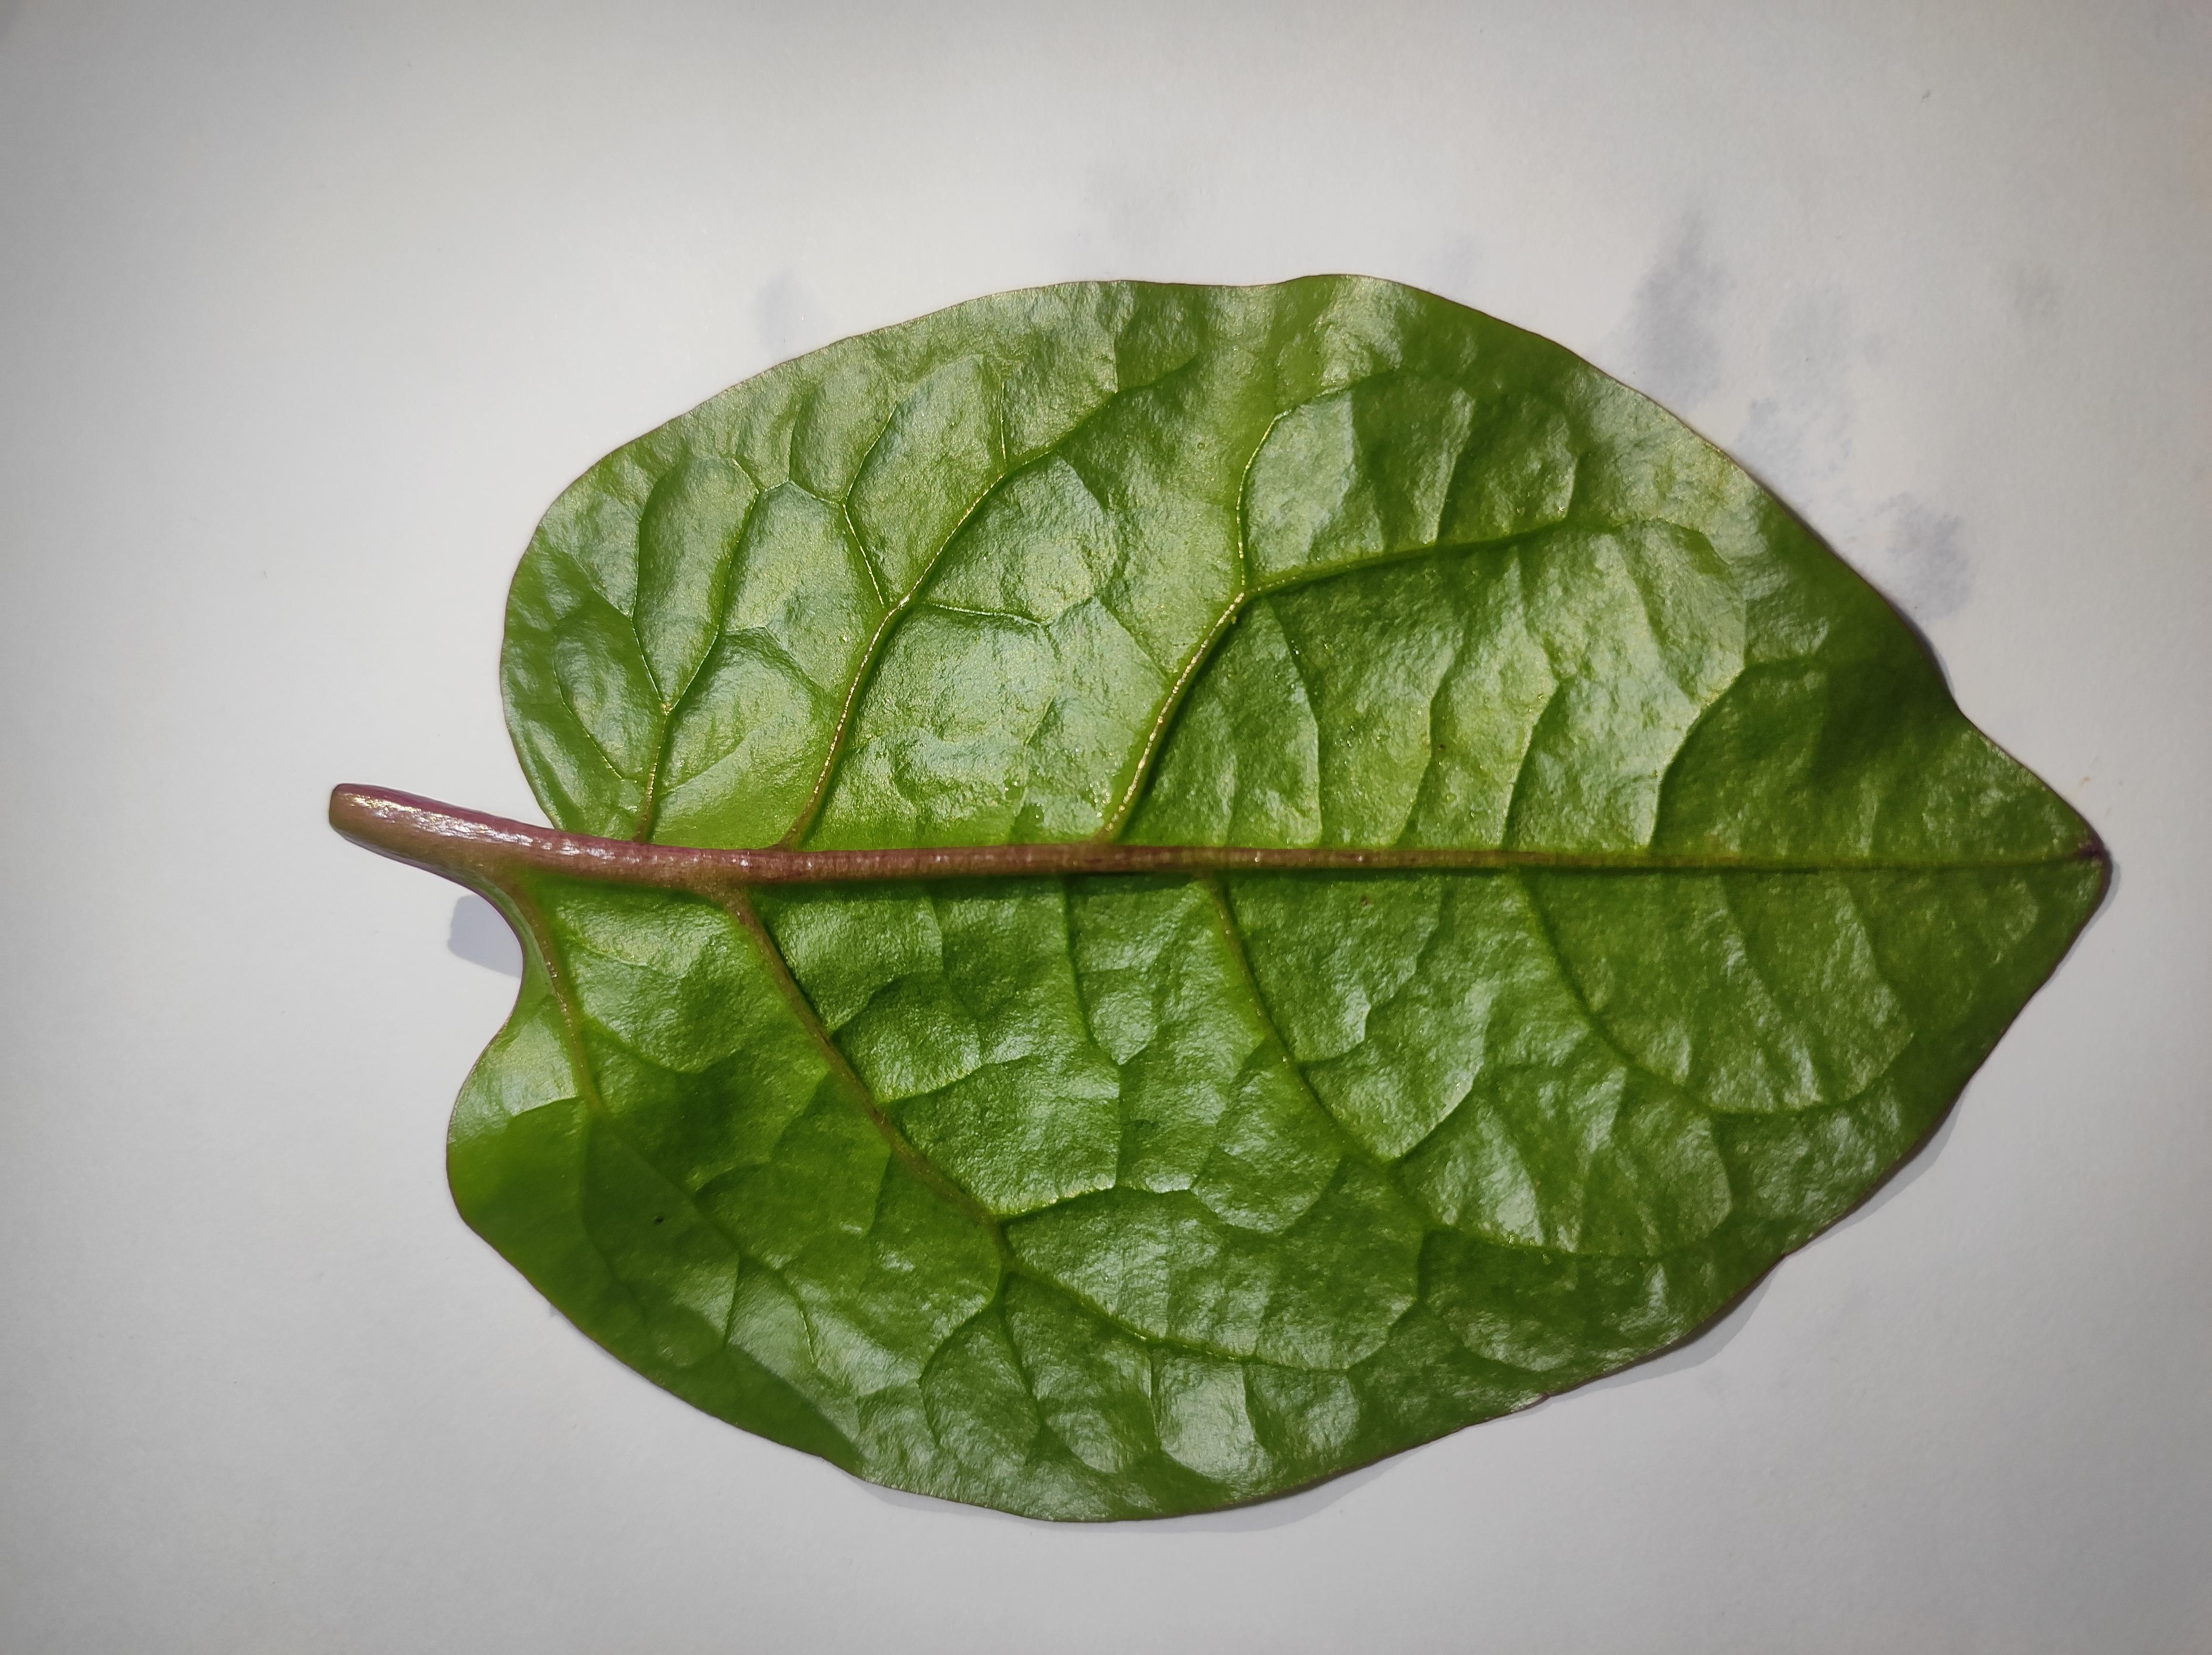
Label: healthy